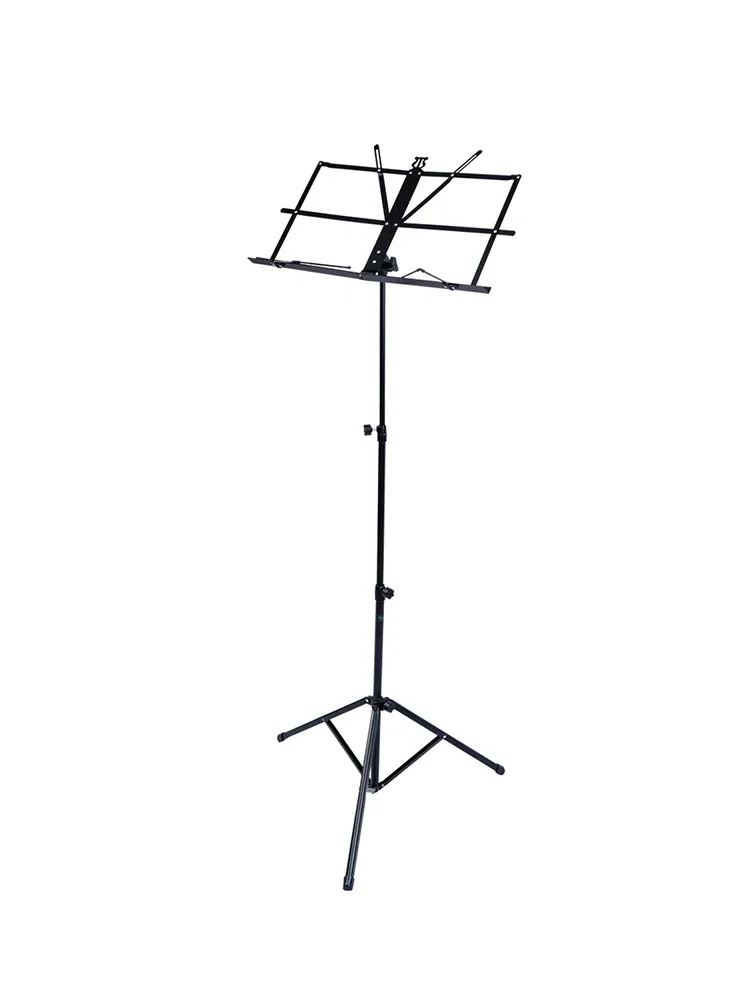
Pupitre pliable en aluminium avec trépied réglable
Ce pupitre pliable en aluminium est parfait pour les musiciens en quête de légèreté et de praticité. Réglable en hauteur et doté d’un trépied stable, il est idéal pour une utilisation en intérieur ou en extérieur. #excerpt Un support ajustable pour toutes les situations Ce pupitre réglable s’adapte à tous les contextes, que ce soit pour des répétitions, concerts ou cours de musique. Sa hauteur modulable permet une utilisation aussi bien assise que debout, offrant un confort optimal pour tout musicien. #split Caractéristiques produit : • Hauteur ajustable : de 64 cm à 141 cm pour s’adapter à vos besoins. • Fabriqué en alliage d’aluminium léger , solide et durable. • Structure entièrement métallique pouvant supporter jusqu’à 2 kg . • Design pliable et portable avec housse de transport incluse. • Pieds antidérapants en caoutchouc pour une meilleure stabilité. • Finition résistante à la rouille grâce à une peinture de qualité .
Brand: monchevalet.com
Category: Arts & Entertainment > Hobbies & Creative Arts > Musical Instrument & Orchestra Accessories > Music Stands